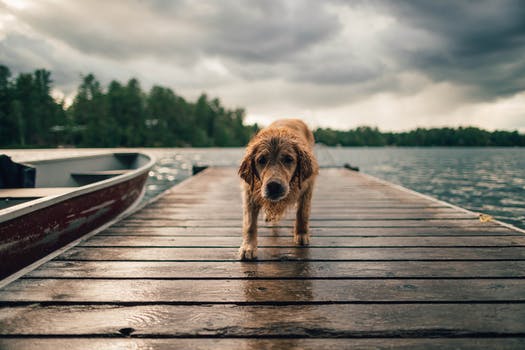
Label: No Watermark